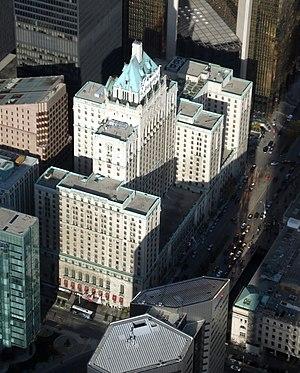
Le Fairmont Royal York, connu auparavant sous le nom de Royal York Hotel, est un hôtel historique situé dans le centre-ville de Toronto Ontario, Canada), au 100 Front Street Ouest.